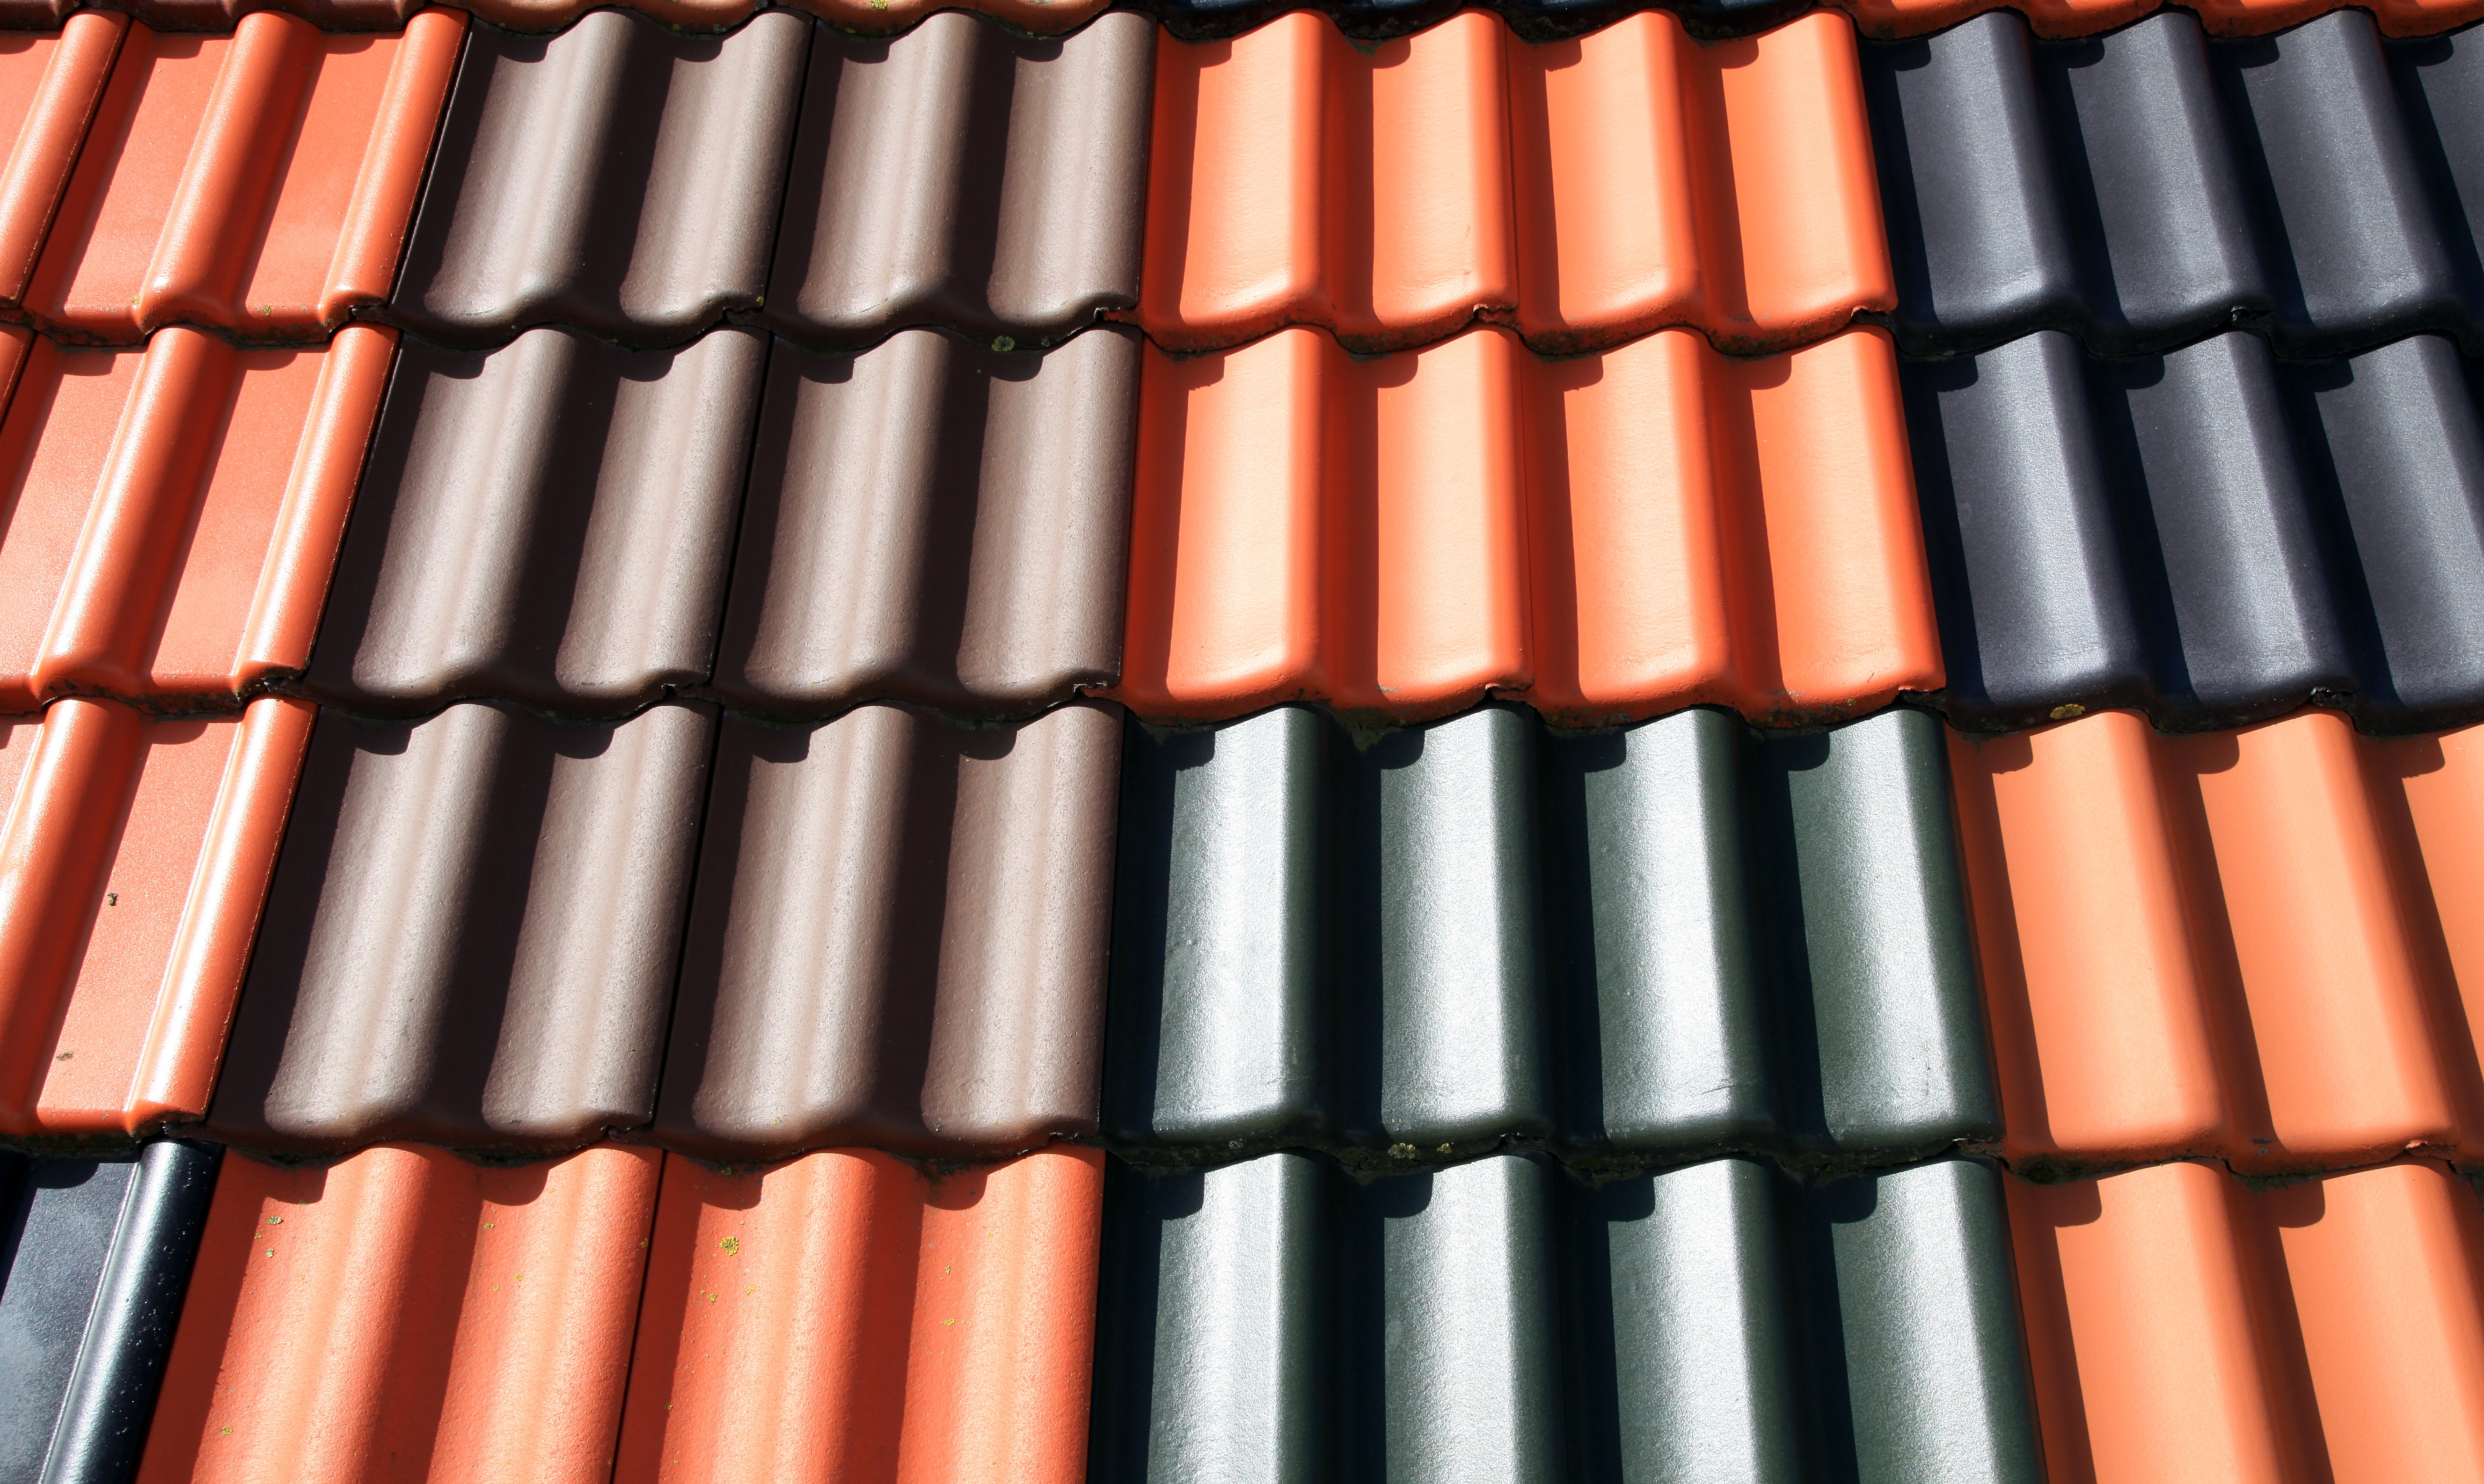
structure, roof, tile, brick, musical instrument, roofing, house roof, roofing tiles, cue stick, intense colours